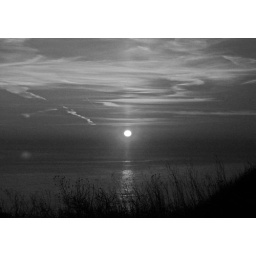
sunrise in black and white 3